Being as an Ocean

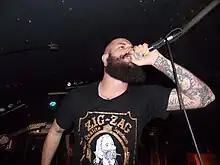
Joel Quartuccio live in Trier, Germany in 2014

In 2013, Shad Hamawe and Jacob Prest left the band to pursue lives outside of the band due to the intense touring schedule. The remaining members started recording as well as auditioning for new members. Connor Dennis, of the hardcore punk band Sleep Patterns, joined the band as their new drummer. With this new line-up, they began writing and recording for their new album that would be released sometime in 2014. Michael McGough, of the post-hardcore band The Elijah, was also announced as the new guitarist for the band after initially only meaning to provide guest vocals on one song, "L'exquisite Douleur".